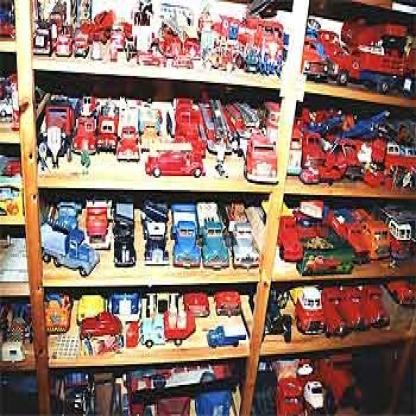
Scene: Indoor